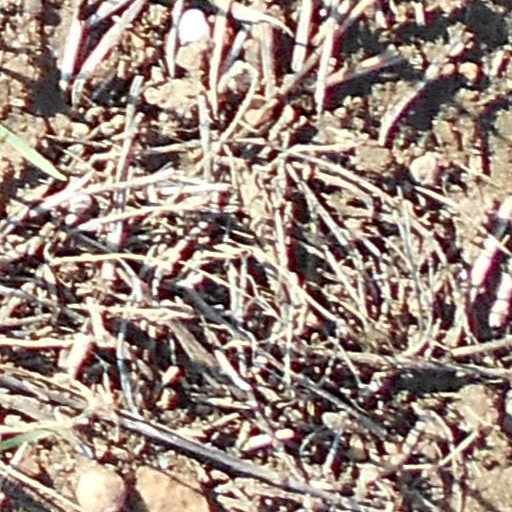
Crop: wheat